Actor

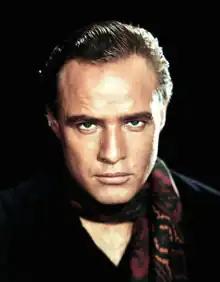
Marlon Brando performances are prime examples of Stanislavski's system and Strasberg's method, where Brando used personal experiences and emotions to deeply inhabit his characters.

Formerly, in some societies, only men could become actors. In ancient Greece and ancient Rome and the medieval world, it was considered disgraceful for a woman to go on stage; nevertheless, women did perform in Ancient Rome, and again entered the stage in the Commedia dell'arte in Italy in the 16th century; Lucrezia Di Siena became the perhaps first professional actress since Ancient Rome. France and Spain, also had female actors in the 16th century. In William Shakespeare's England, however, women's roles were generally played by men or boys.